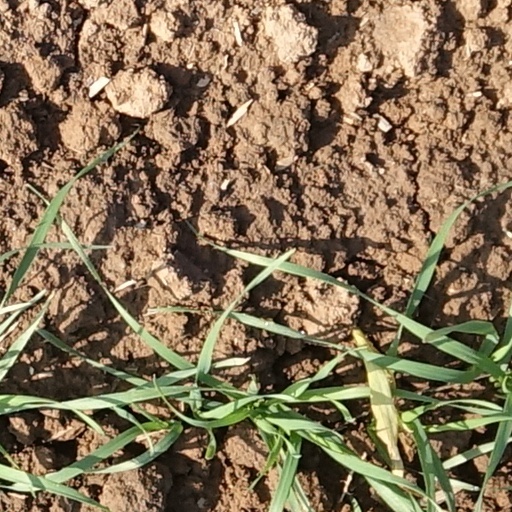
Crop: wheat